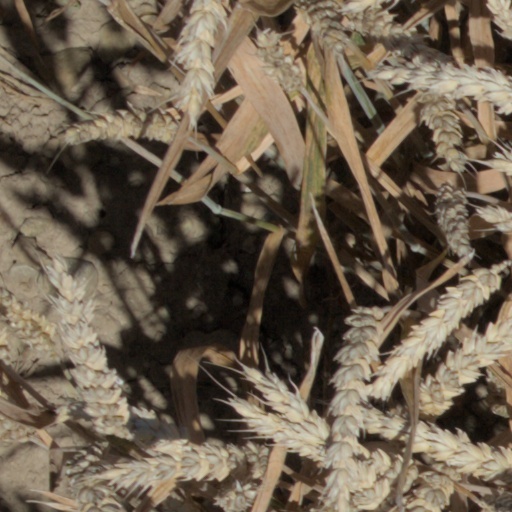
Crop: wheat